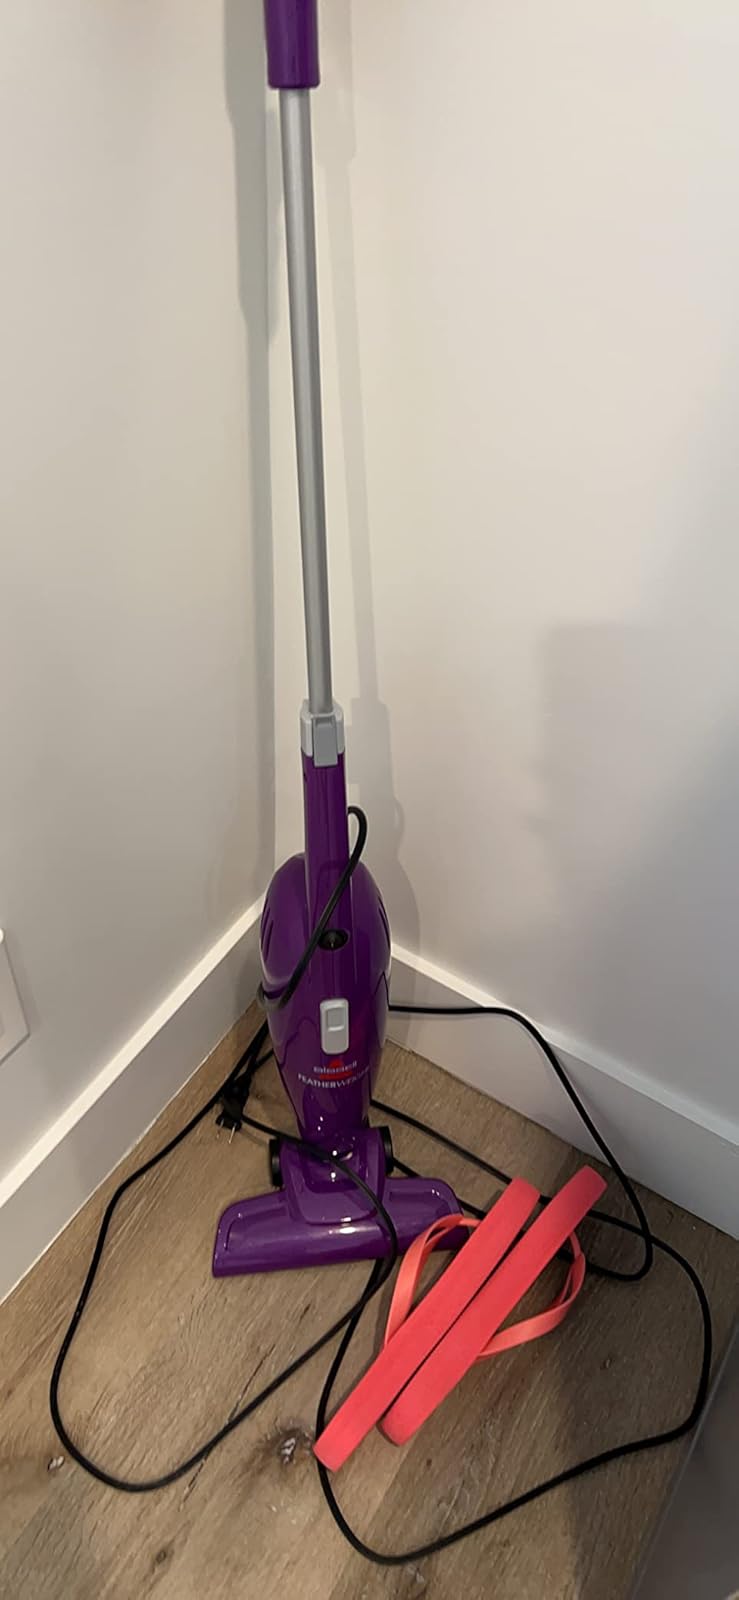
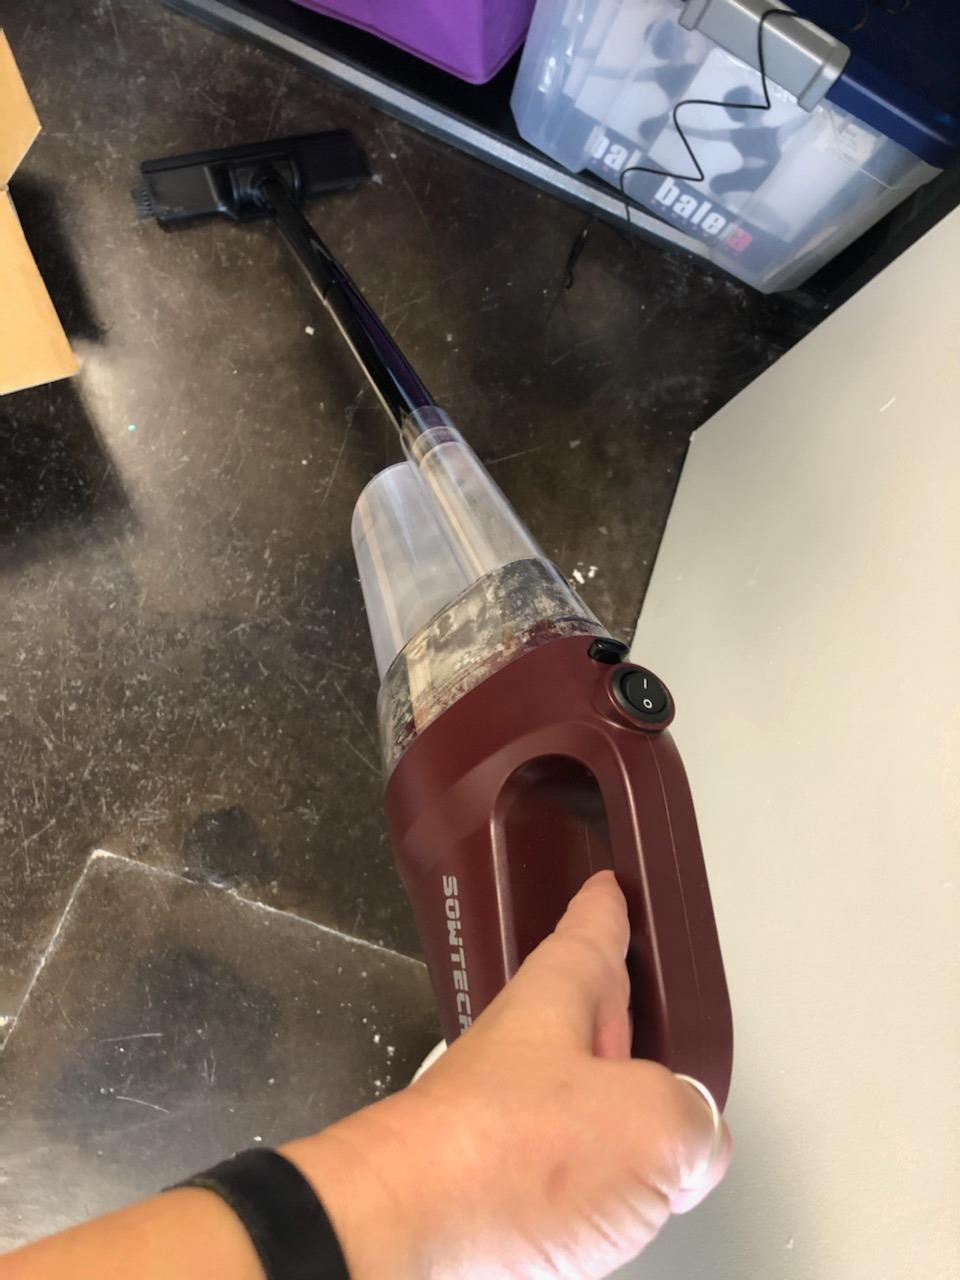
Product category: items_vacuum
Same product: no